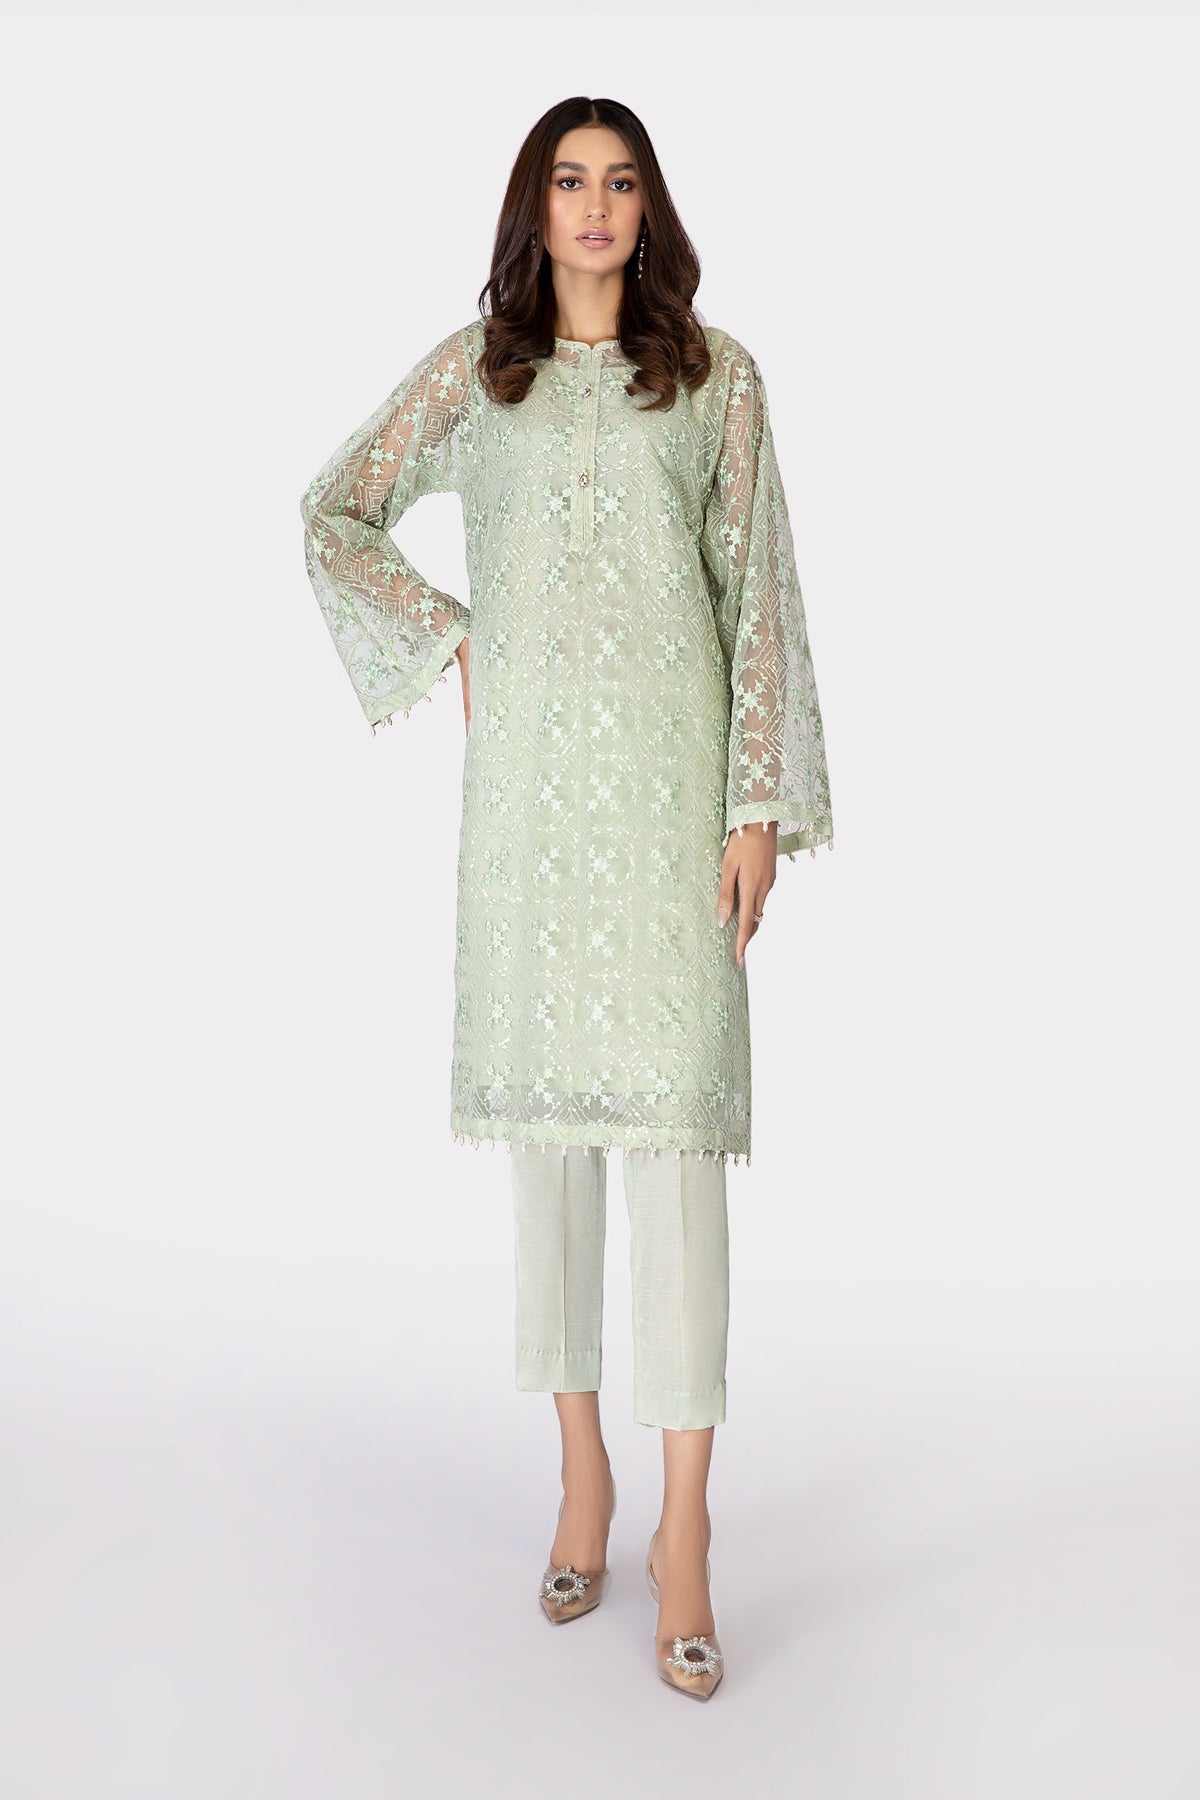
mint karla embroidered lace tunic